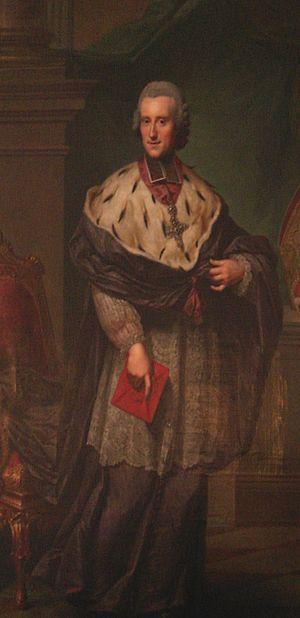
Frédéric-Guillaume de Westphalie, né le 5 avril 1727 à Paderborn et mort le 6 janvier 1789 à Hildesheim, est un aristocrate et prélat allemand qui fut prince-évêque d'Hildesheim et de Paderborn.